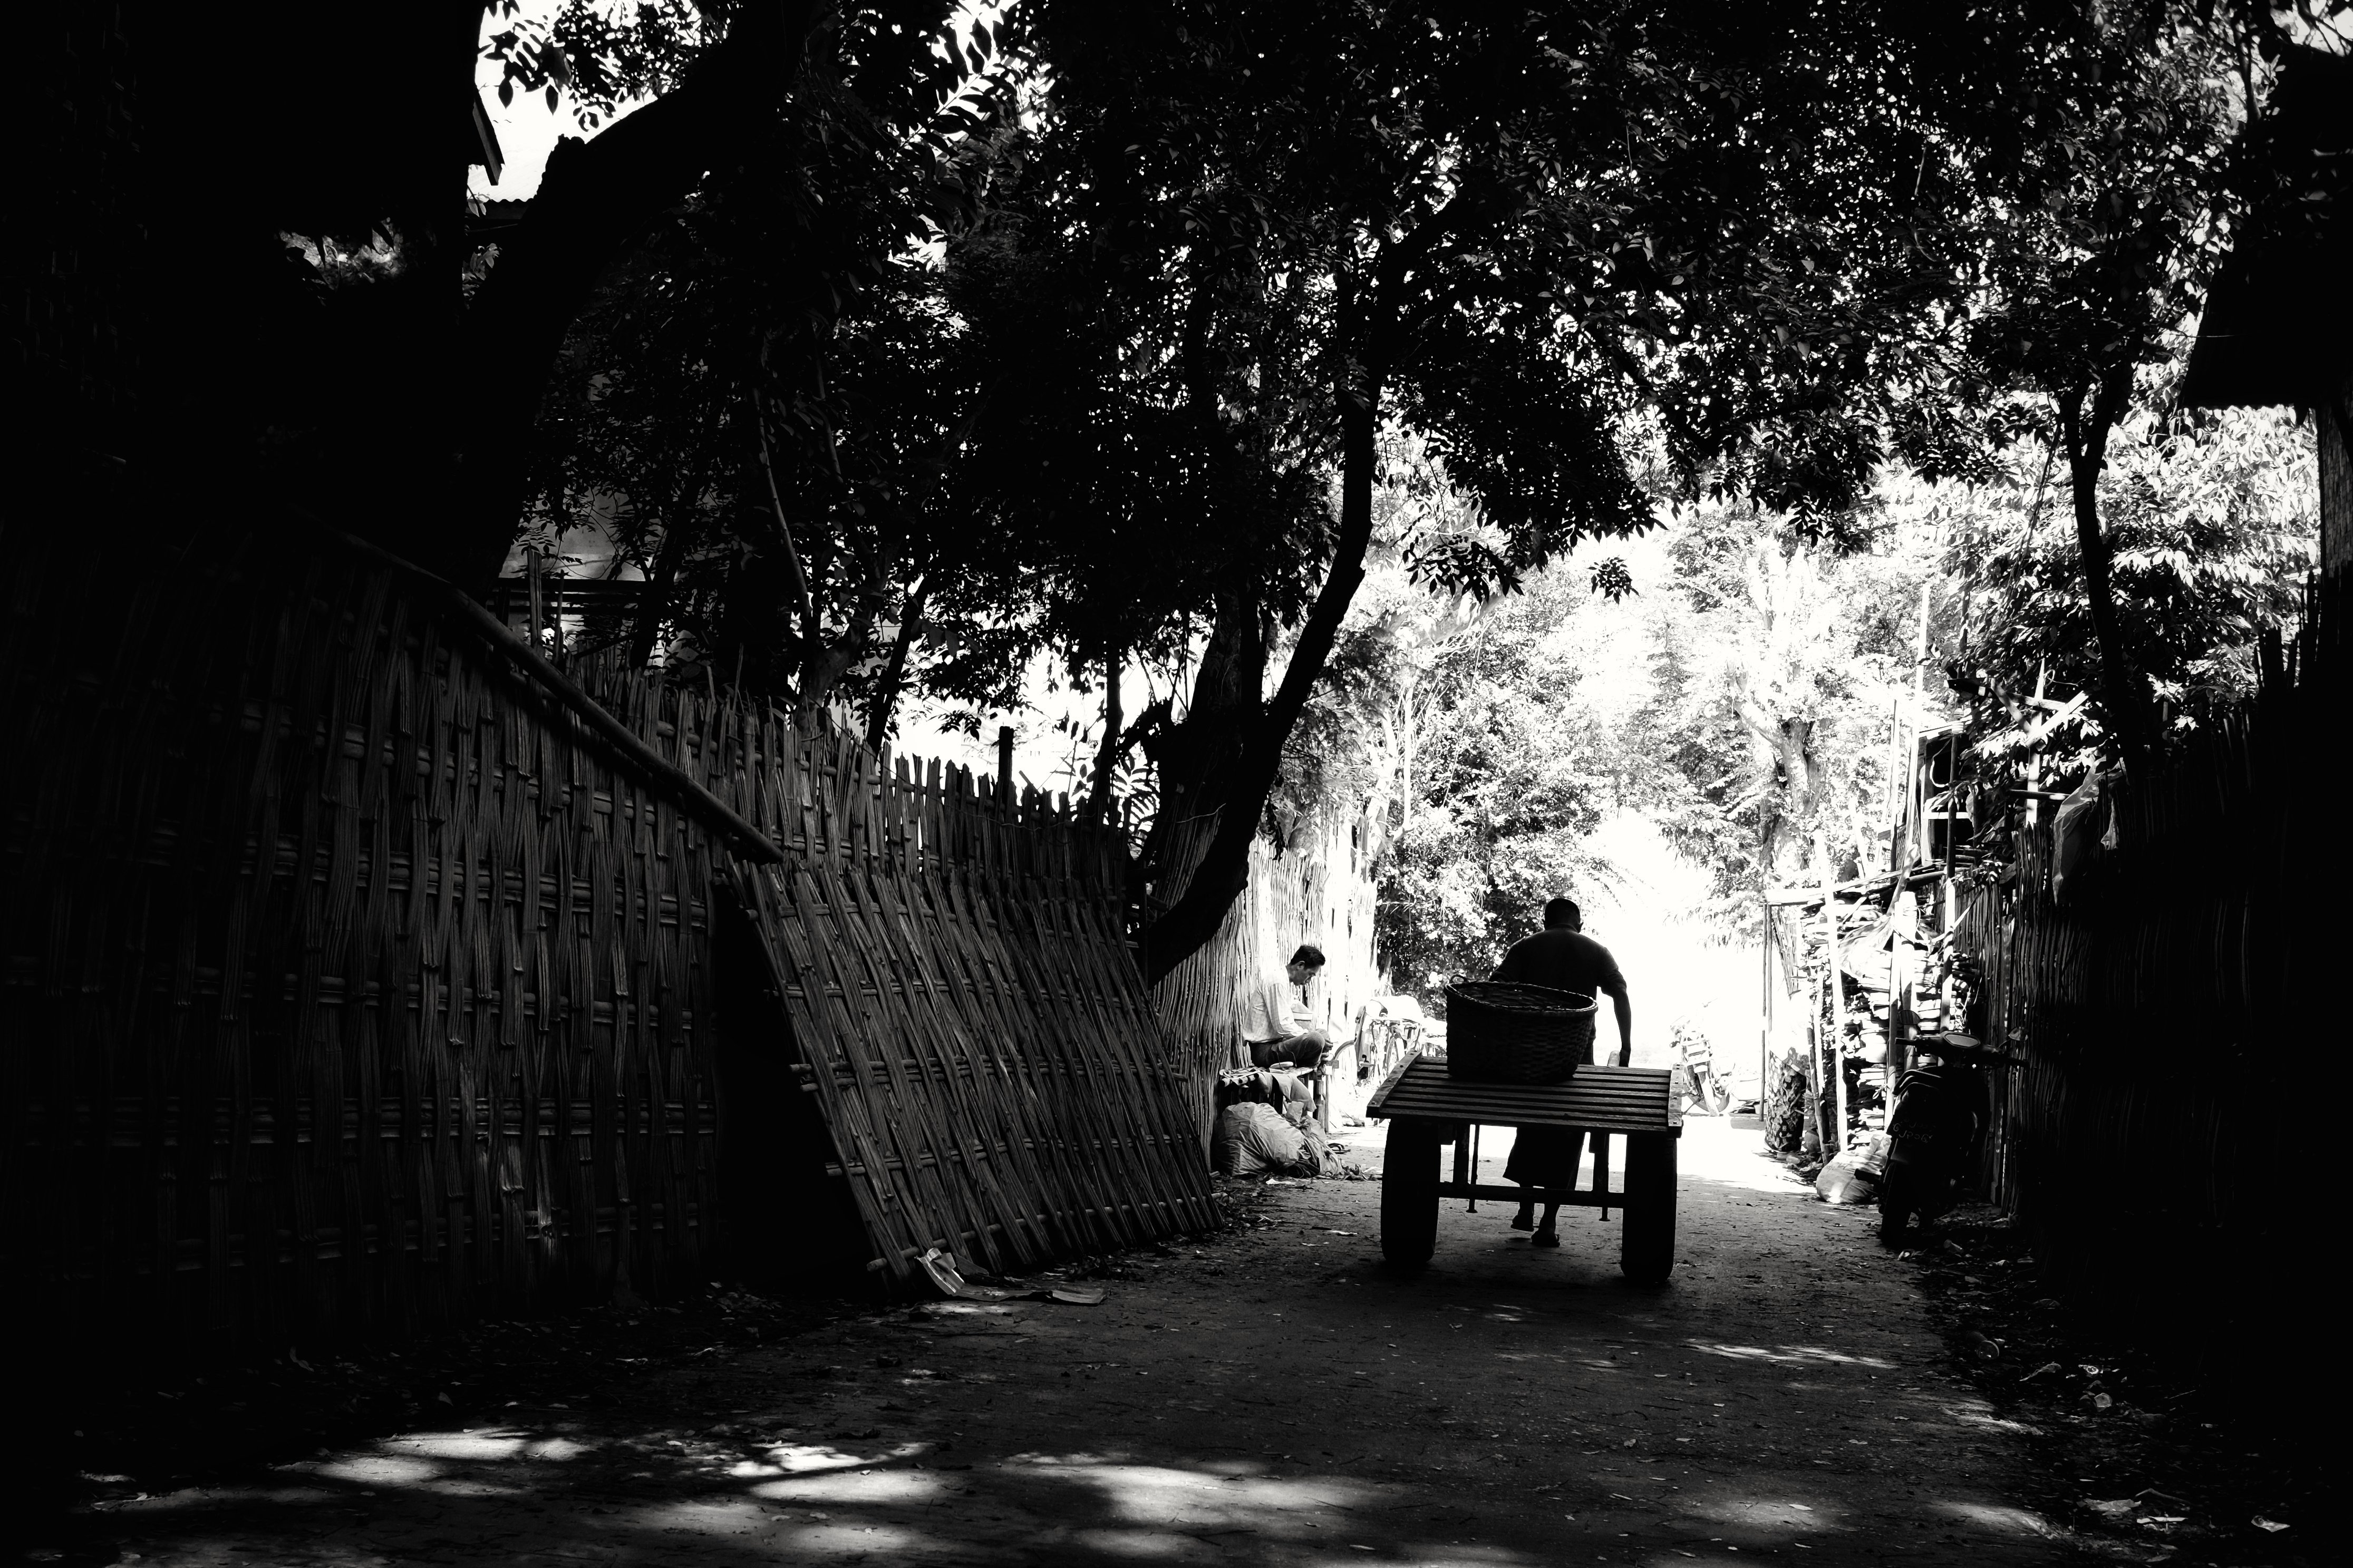
tree, forest, light, black and white, white, night, photography, sunlight, darkness, black, monochrome, photograph, snapshot, monochrome photography, film noir, woody plant